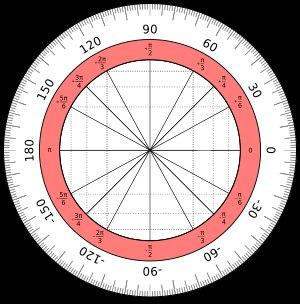
Un rapporteur est un outil utilisé en géométrie pour mesurer des angles et pour construire des figures géométriques. Les rapporteurs utilisés par les élèves sont la plupart du temps gradués en degrés, mais il existe plusieurs variantes : certains ont une double graduation, certains forment un disque complet alors que d'autres ne sont que des demi-disques.